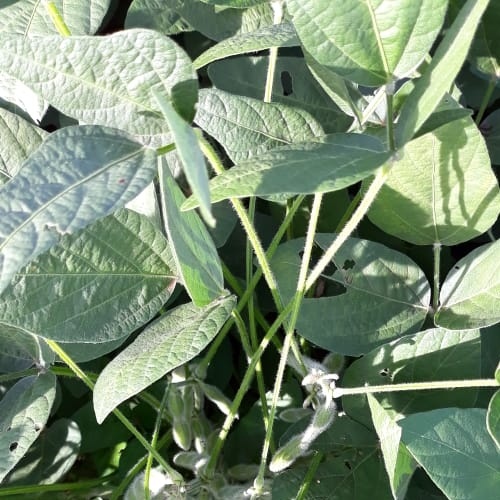
Label: Caterpillar